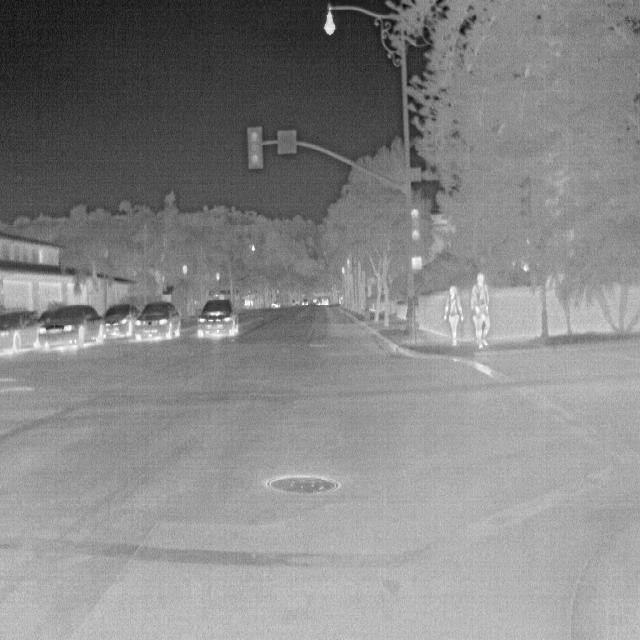
Detected objects:
label: person
label: person